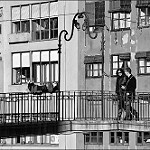
Label: B & W